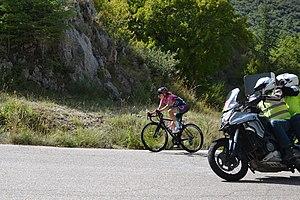
Tour féminin international de l'Ardèche 2019, étape 3, dans les gorges de Murs